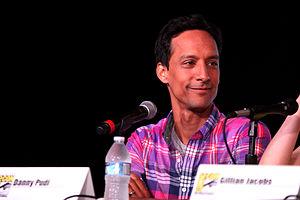
Danny Pudi, né le 10 mars 1979, est un acteur américain.